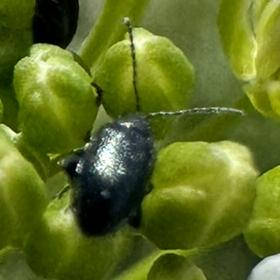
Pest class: crucifer_flea_beetle